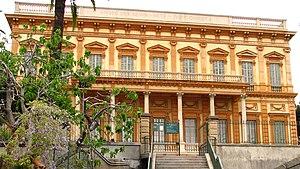
Cet article recense les monuments historiques de Nice, en France.
La promenade des Anglais constitue certainement l'avenue la plus connue de la ville. Nice a conservé par ailleurs peu de traces de son passé militaire, hormis le fort du mont Alban. Elle a gardé, en revanche, un certain nombre de bâtiments intéressant datant de l'époque moderne, comme le Palais communal de Nice, le Palais du Sénat de Nice, ou le Palais de la Préfecture des Alpes Maritimes, qui accueillait autrefois les souverains de Savoie lors de leur séjour à Nice.